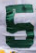
Number: 5